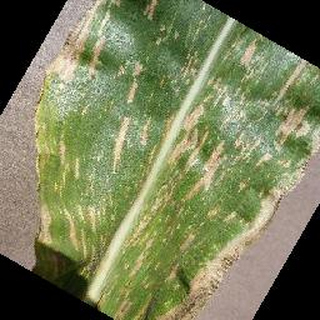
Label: corn_cercospora_leaf_spot